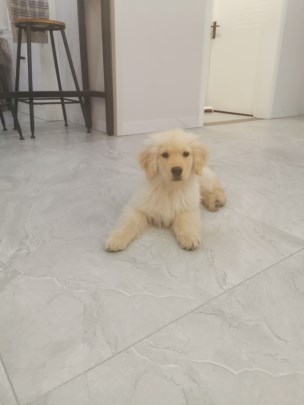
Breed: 5355-n000126-golden_retriever